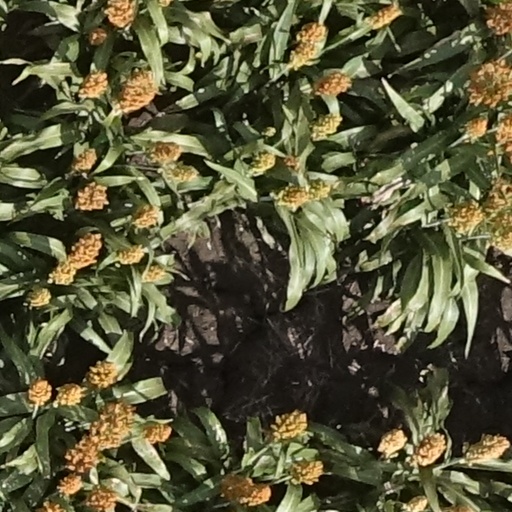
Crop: sorghum